Sichuan Agricultural University

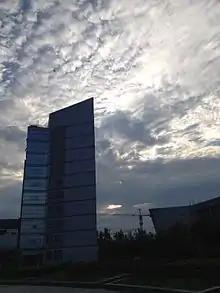
The building is one of the main research building of SAU in Chengdu Campus.

SAU has three campuses, namely Chengdu campus located in Wenjiang District of Chengdu City, Ya'an campus located in Yucheng District of Ya'an City, and Dujiangyan campus located in Dujiangyan City of Chengdu City, covering a total area of about .